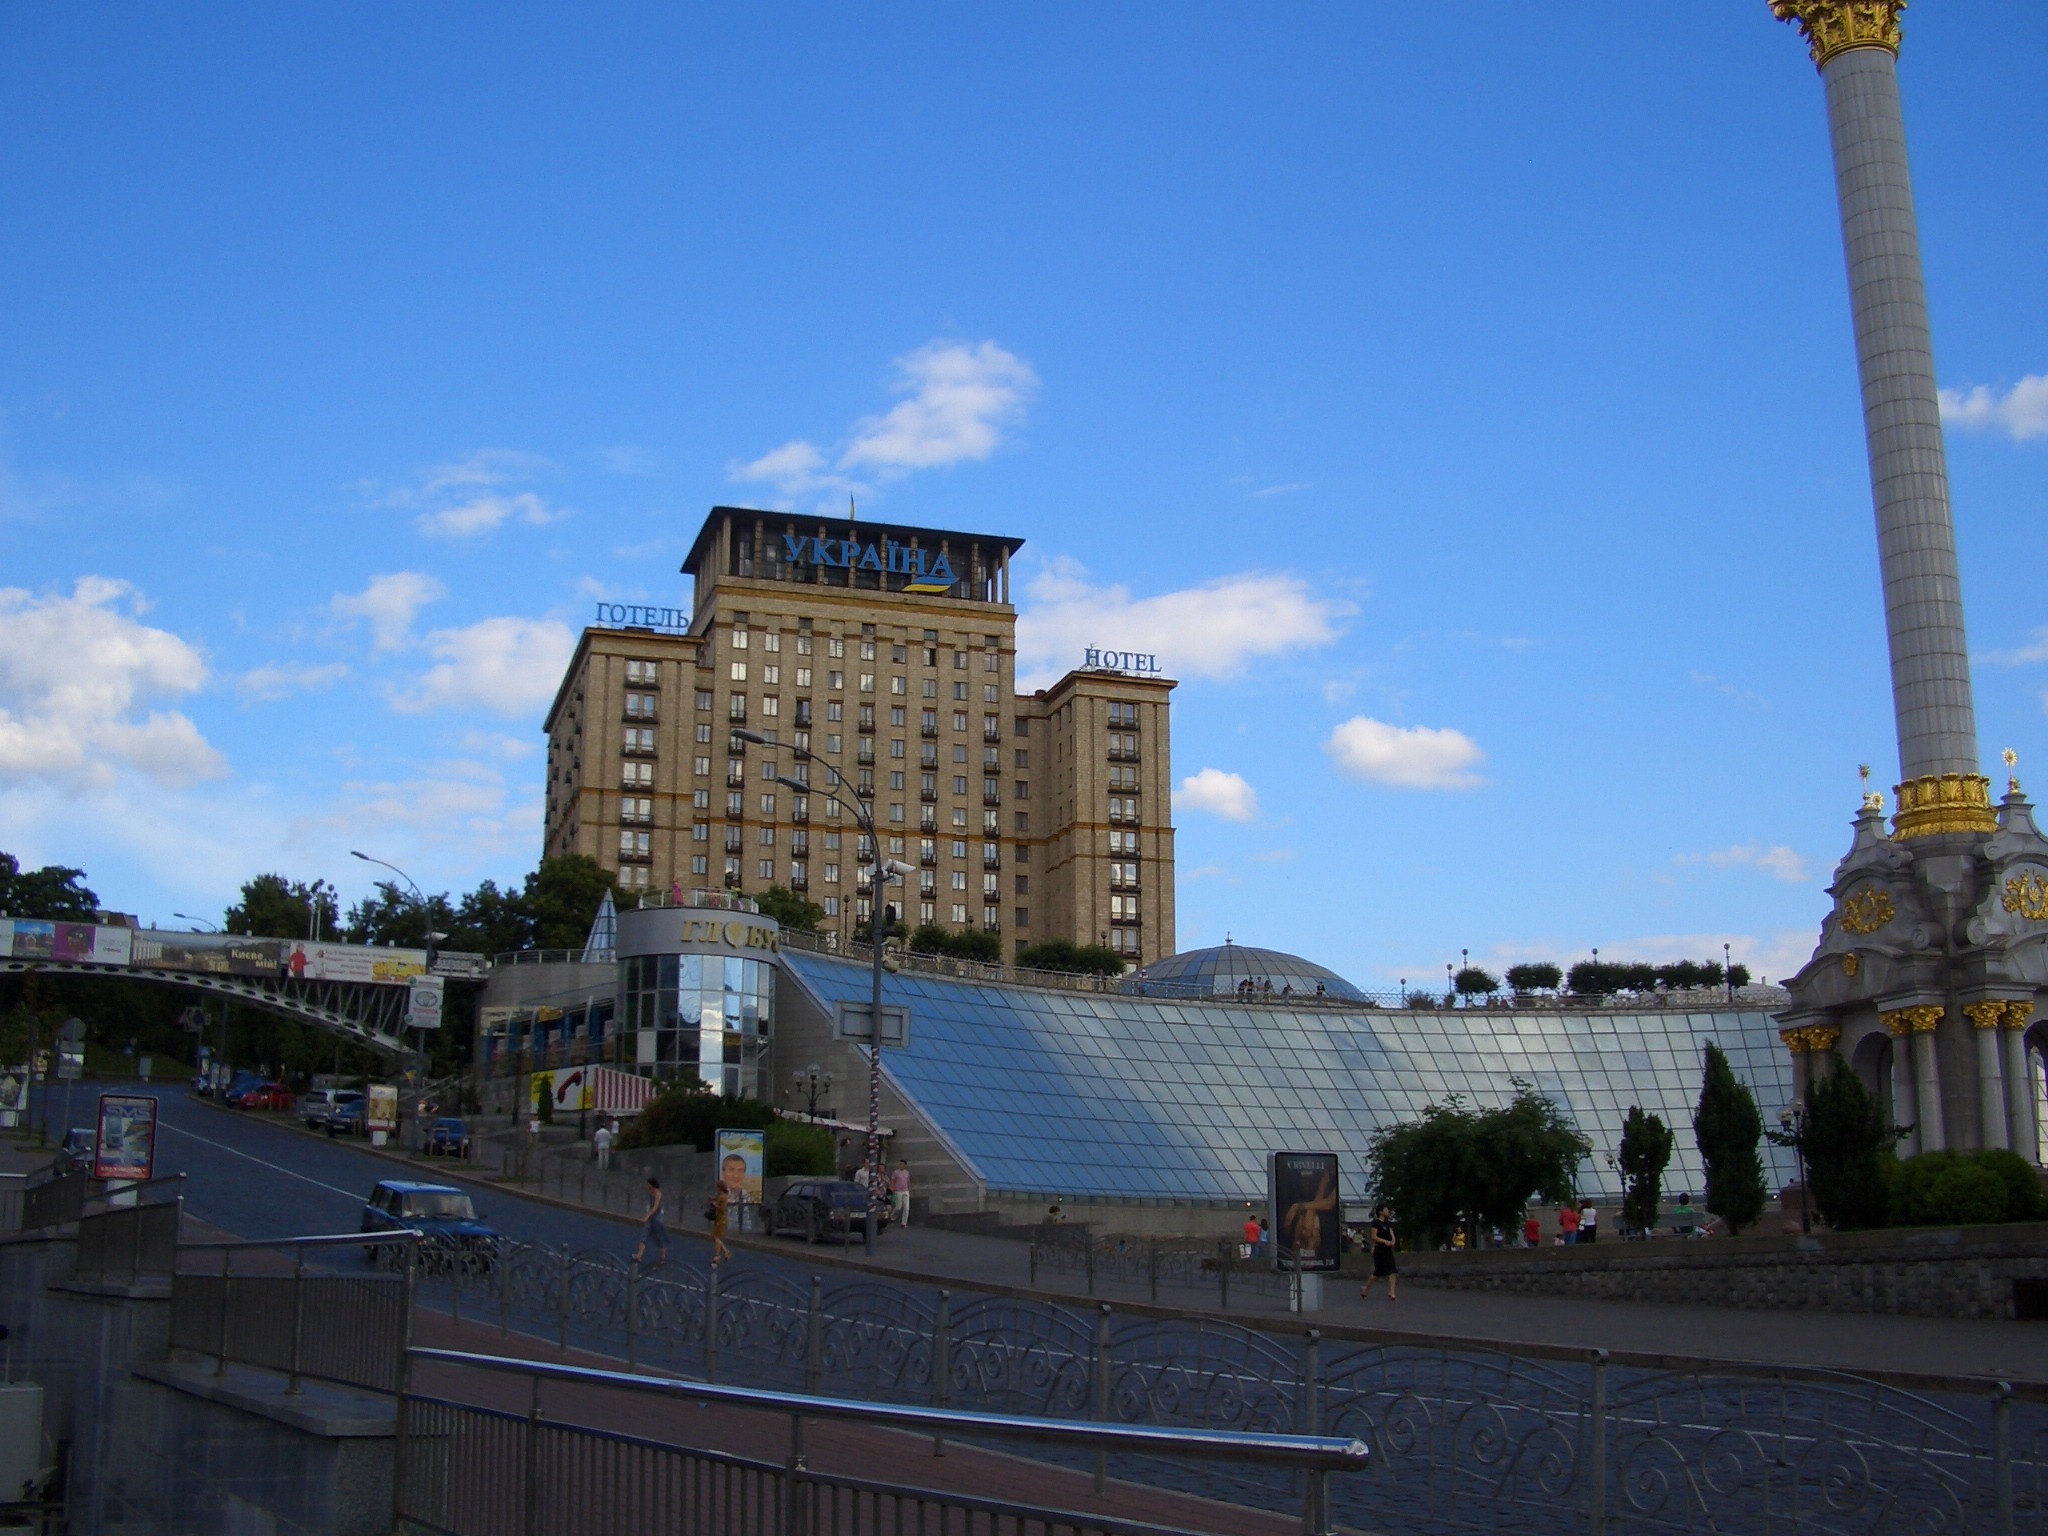
structure, town, building, palace, city, cityscape, downtown, vacation, tower, landmark, tourism, fountain, kiew, ukraine, town square, human settlement